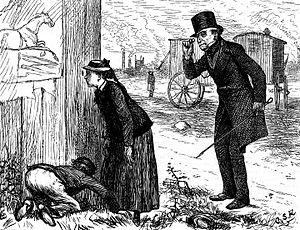
Les Temps difficiles est le dixième roman de Charles Dickens, un court roman paru non pas en publications mensuelles comme les précédents, mais en feuilleton hebdomadaire dans sa revue Household Words, du 1ᵉʳ avril au 12 août 1854.